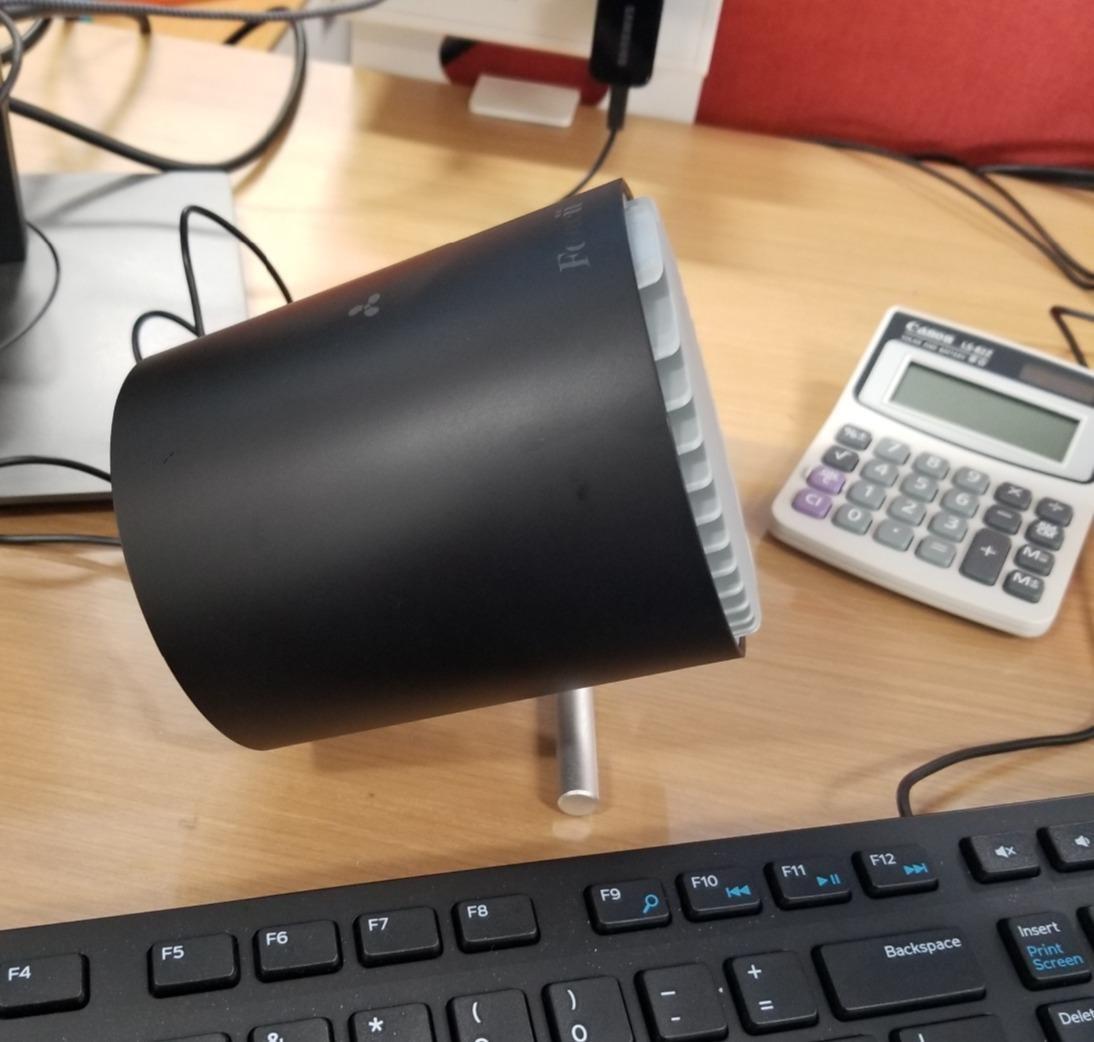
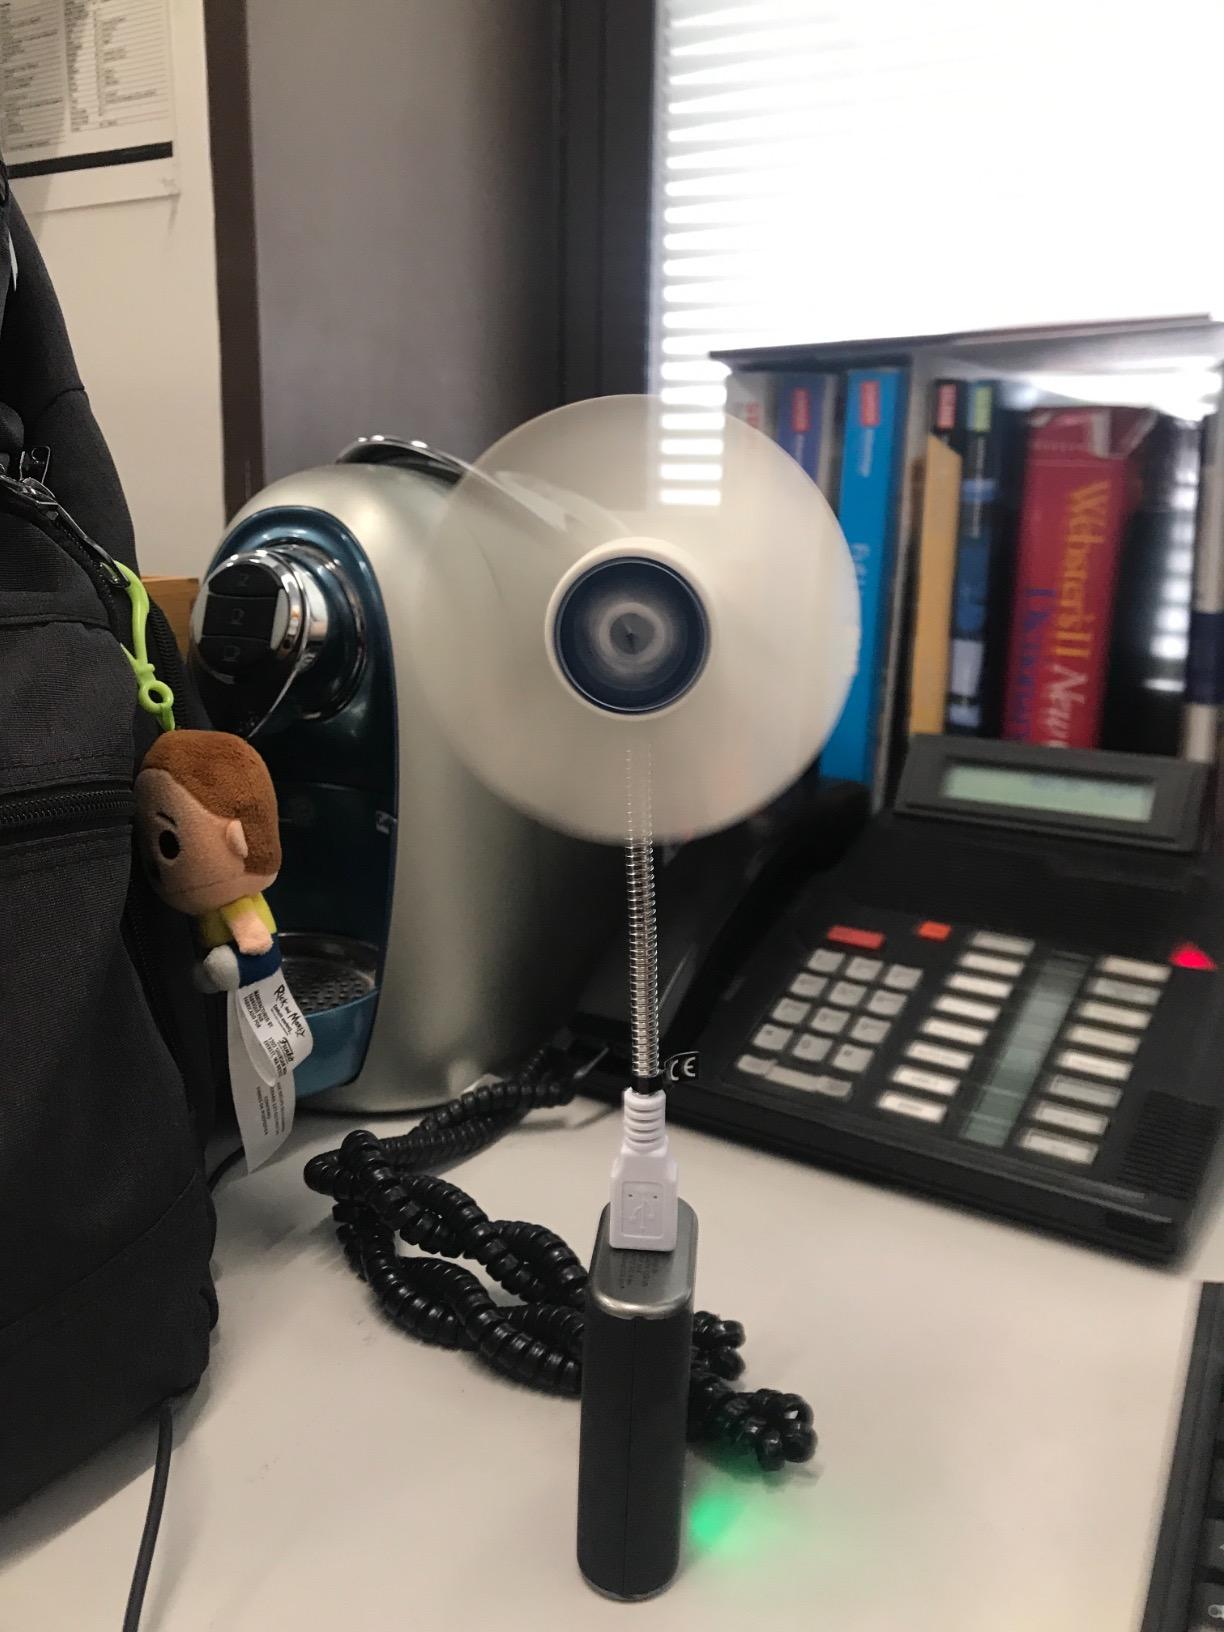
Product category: fan
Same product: no